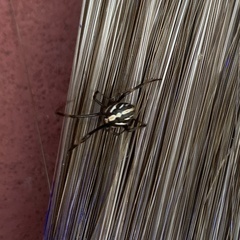
Species: Lactrodectus_hesperus